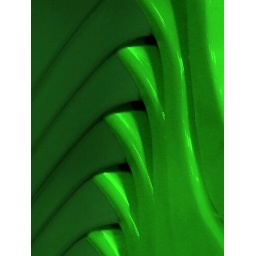
Third in the series of stacked patio chairs from Lowe's, this one in green and from a different set of chairs